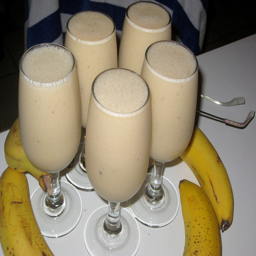
banana milkshakes in clear glasses surrounded by bananas
a close up of drinks in wine glasses with bananas
There is a platter with five drinks on it sitting on a table.
There are goblets filled with a smoothie drink and four bananas on the table.
The wine glasses are full of something to drink.